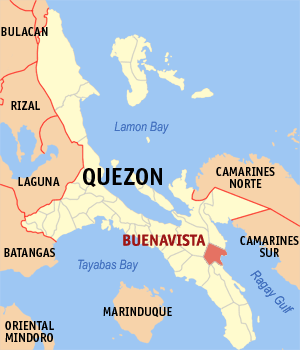
Buenavista est une municipalité de la province de Quezon, aux Philippines.